Charles Tillot

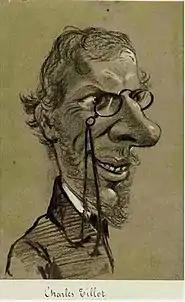
Charles Tillot; caricature by Nadar

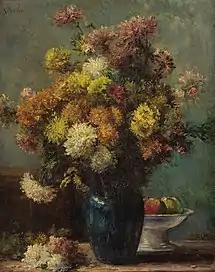
Flowers in a Blue Vase

Charles-Victor Tillot (9 April 1825, Rouen – 1895, Rouen) was a French flower painter, collector, art critic and writer. He was associated with the Impressionists and the Barbizon School.